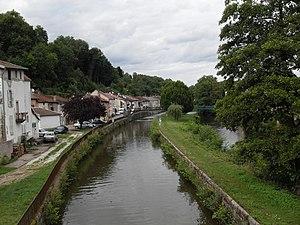
Fontenoy-le-Château, Canal des Vosges